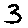
Label: 3